First Presbyterian Church (Spencer, New York)

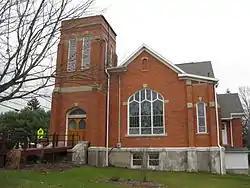
First Presbyterian Church, November 2009

First Presbyterian Church is a historic Presbyterian church located at Spencer in Tioga County, New York. It is a Gothic Revival style, generally rectangular-shaped structure built in 1915. It is constructed of brick with stone trim on a concrete foundation and features a square bell tower at the southwest corner of the building. The interior layout is based upon the Akron plan. It also features 14 stained glass windows designed by Henry Keck of Syracuse, New York.